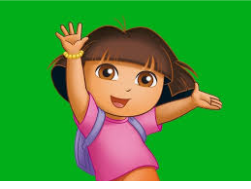
Portrait style: Cartoon Portrait